Normanhurst

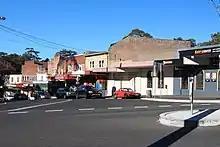
Strip of shops at Normanhurst railway station

Normanhurst has a small number of shops close to Normanhurst railway station, which includes cafes, restaurants, a liquor store and an Australia Post office.